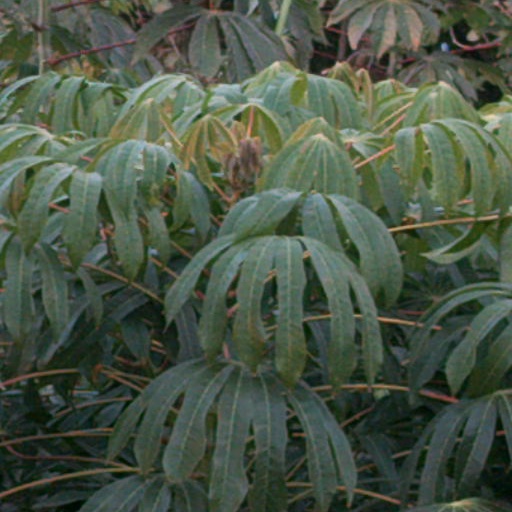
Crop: cassava